North Entrance Road Historic District

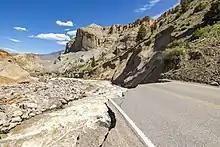
The former North Entrance Road washout along the Gardner River after the June 2022 floods.

The district comprises Yellowstone National Park's former North Entrance Road from Gardiner, Montana to the park headquarters in Mammoth, Wyoming, a distance of a little over . This original North Entrance Road was the first major road in the park, necessary to join the U.S. Army station at Fort Yellowstone to the Northern Pacific Railroad station at Gardiner. The majority of the road runs along the Gardner River. The road/district includes the Roosevelt Arch at the northern boundary of the park and winds through rolling terrain before crossing the Gardner River (twice) and joining the Grand Loop Road.